Hualin Temple (Guangzhou)

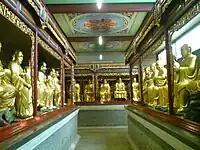
The Hall of the 500 Arhats

Hualin Temple, also known as the Temple of the Five Hundred Genii or Gods, or Hualinsi Buddhist Temple, is a Buddhist temple in Guangzhou, China.